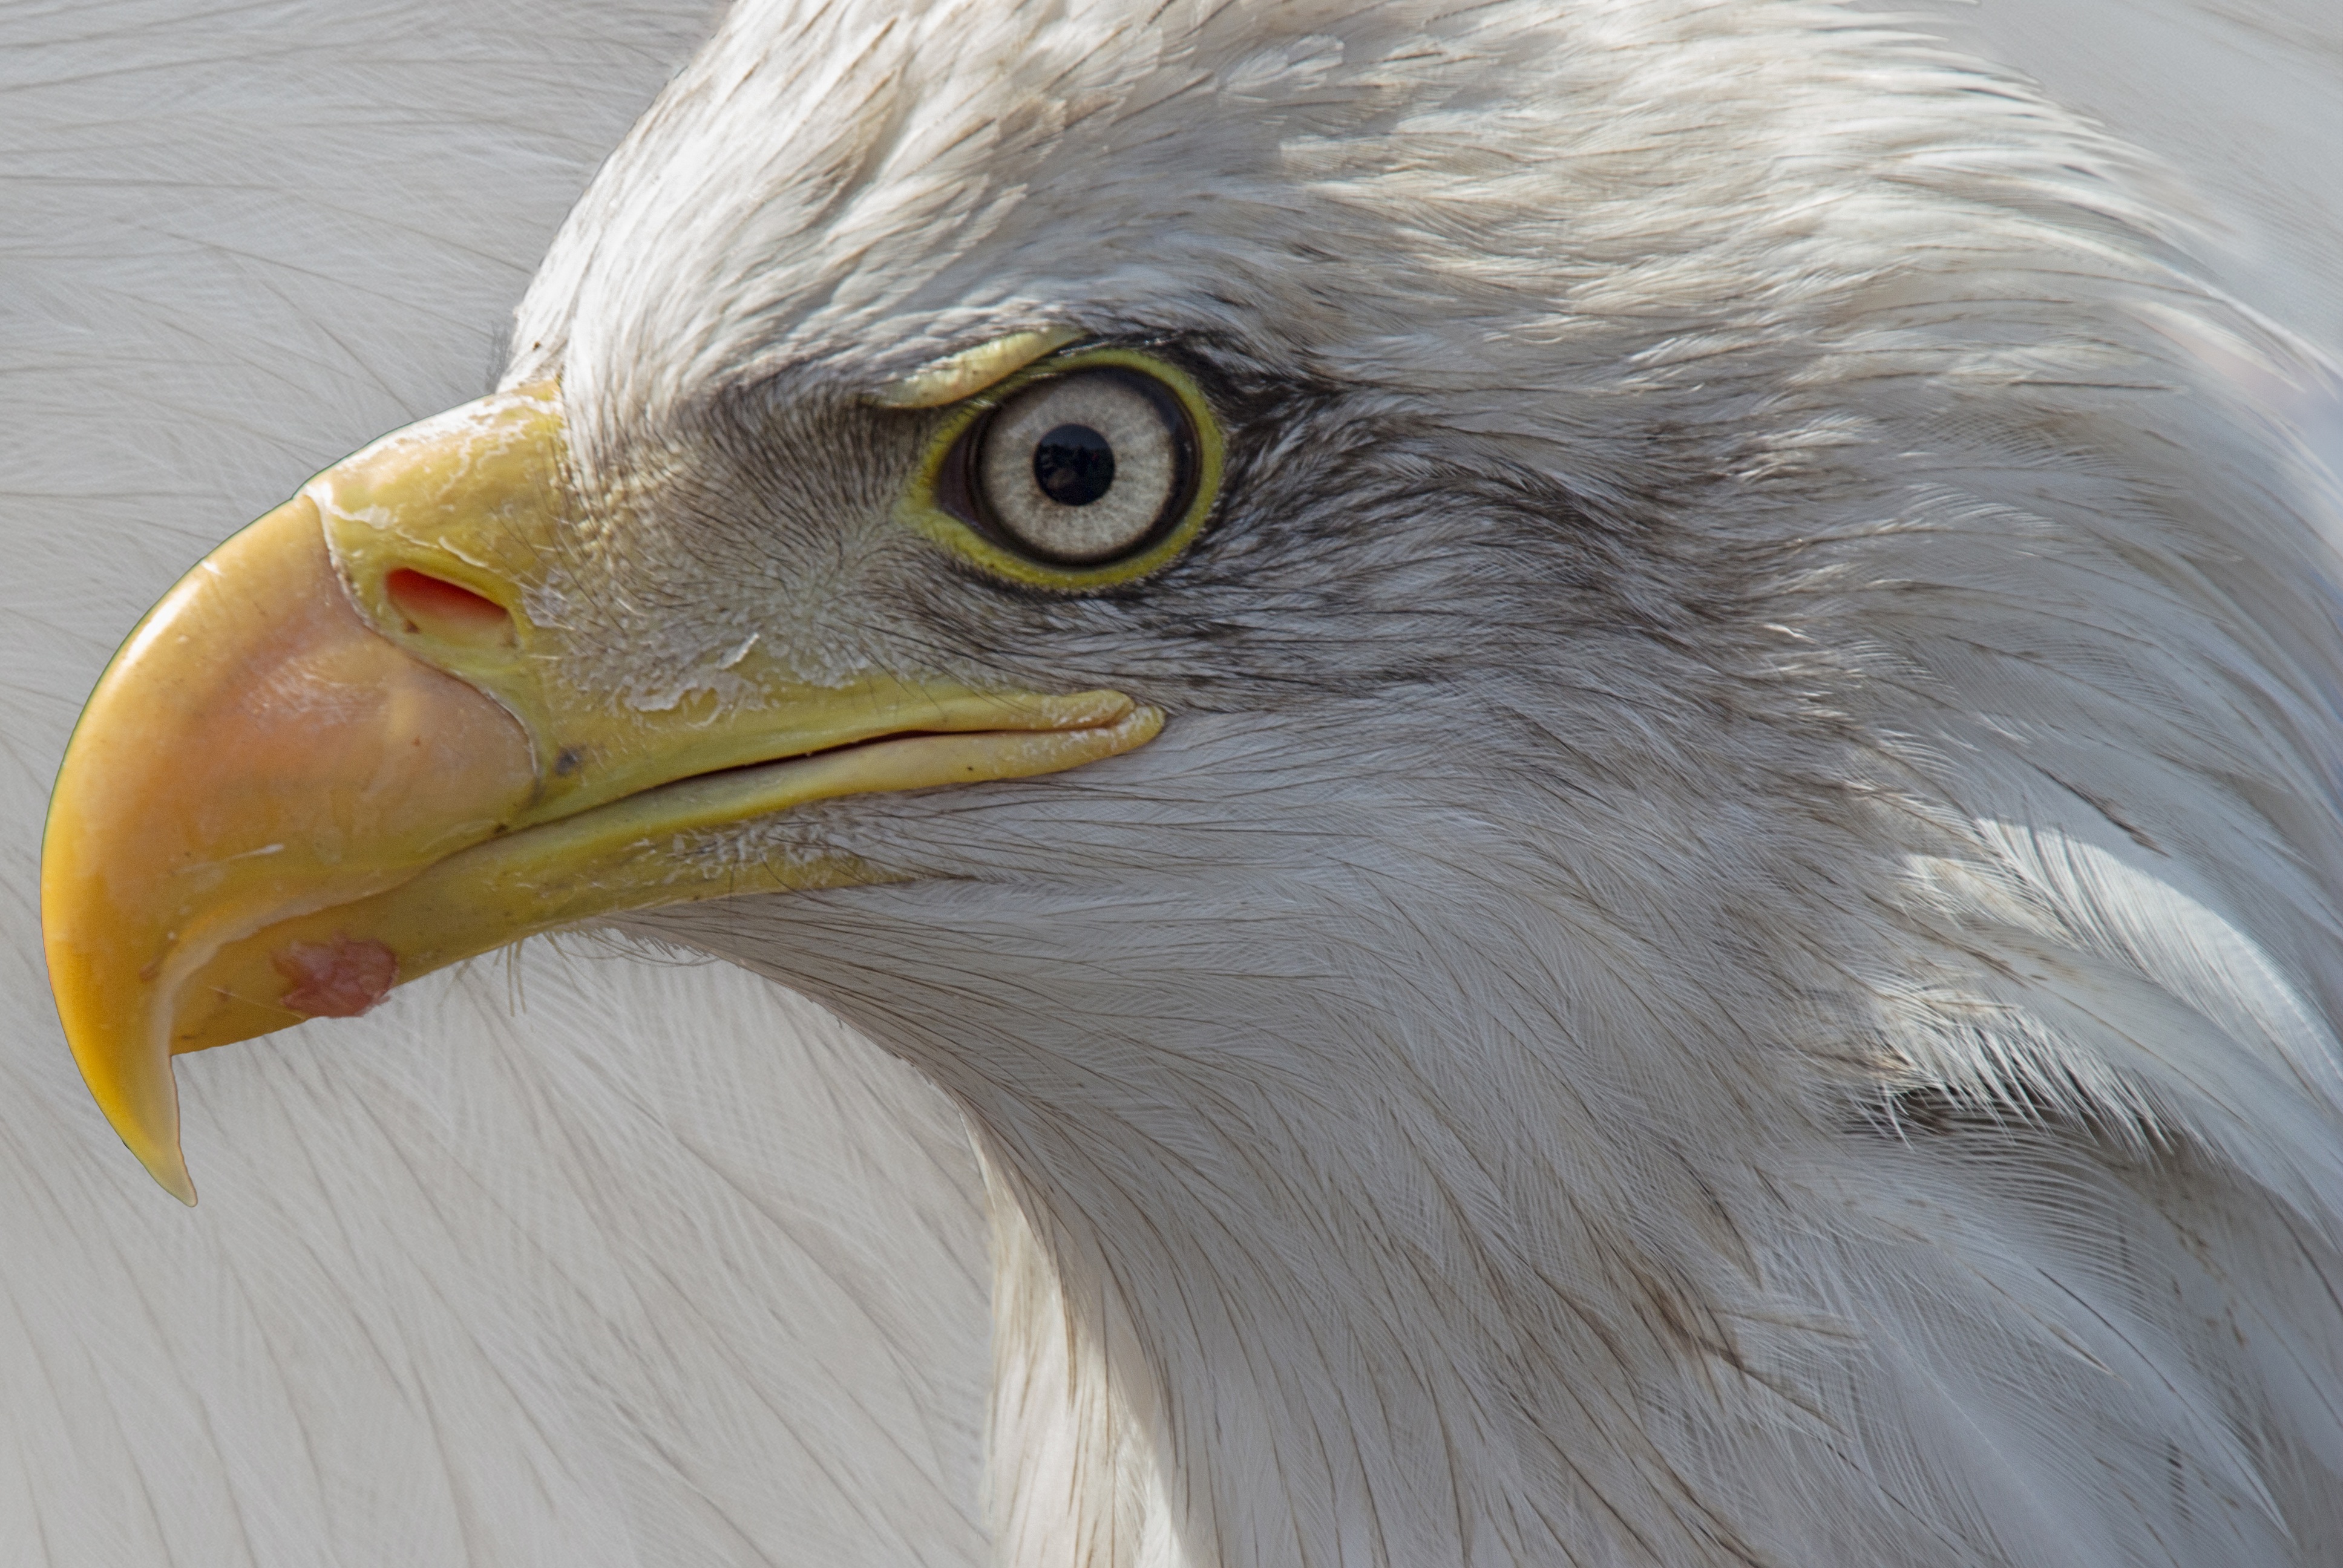
bird, wing, wildlife, portrait, beak, eagle, fauna, bird of prey, bald eagle, close up, vertebrate, accipitriformes